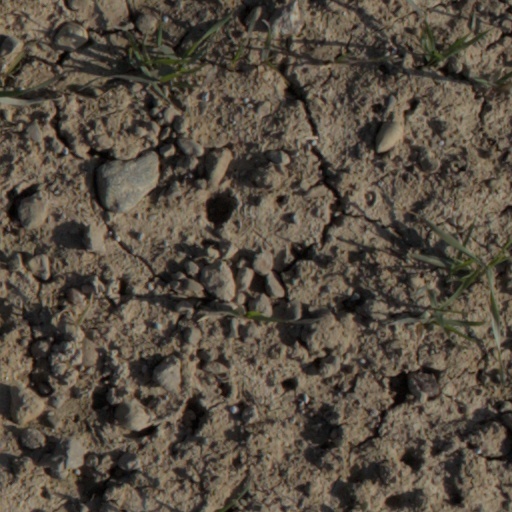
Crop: wheat